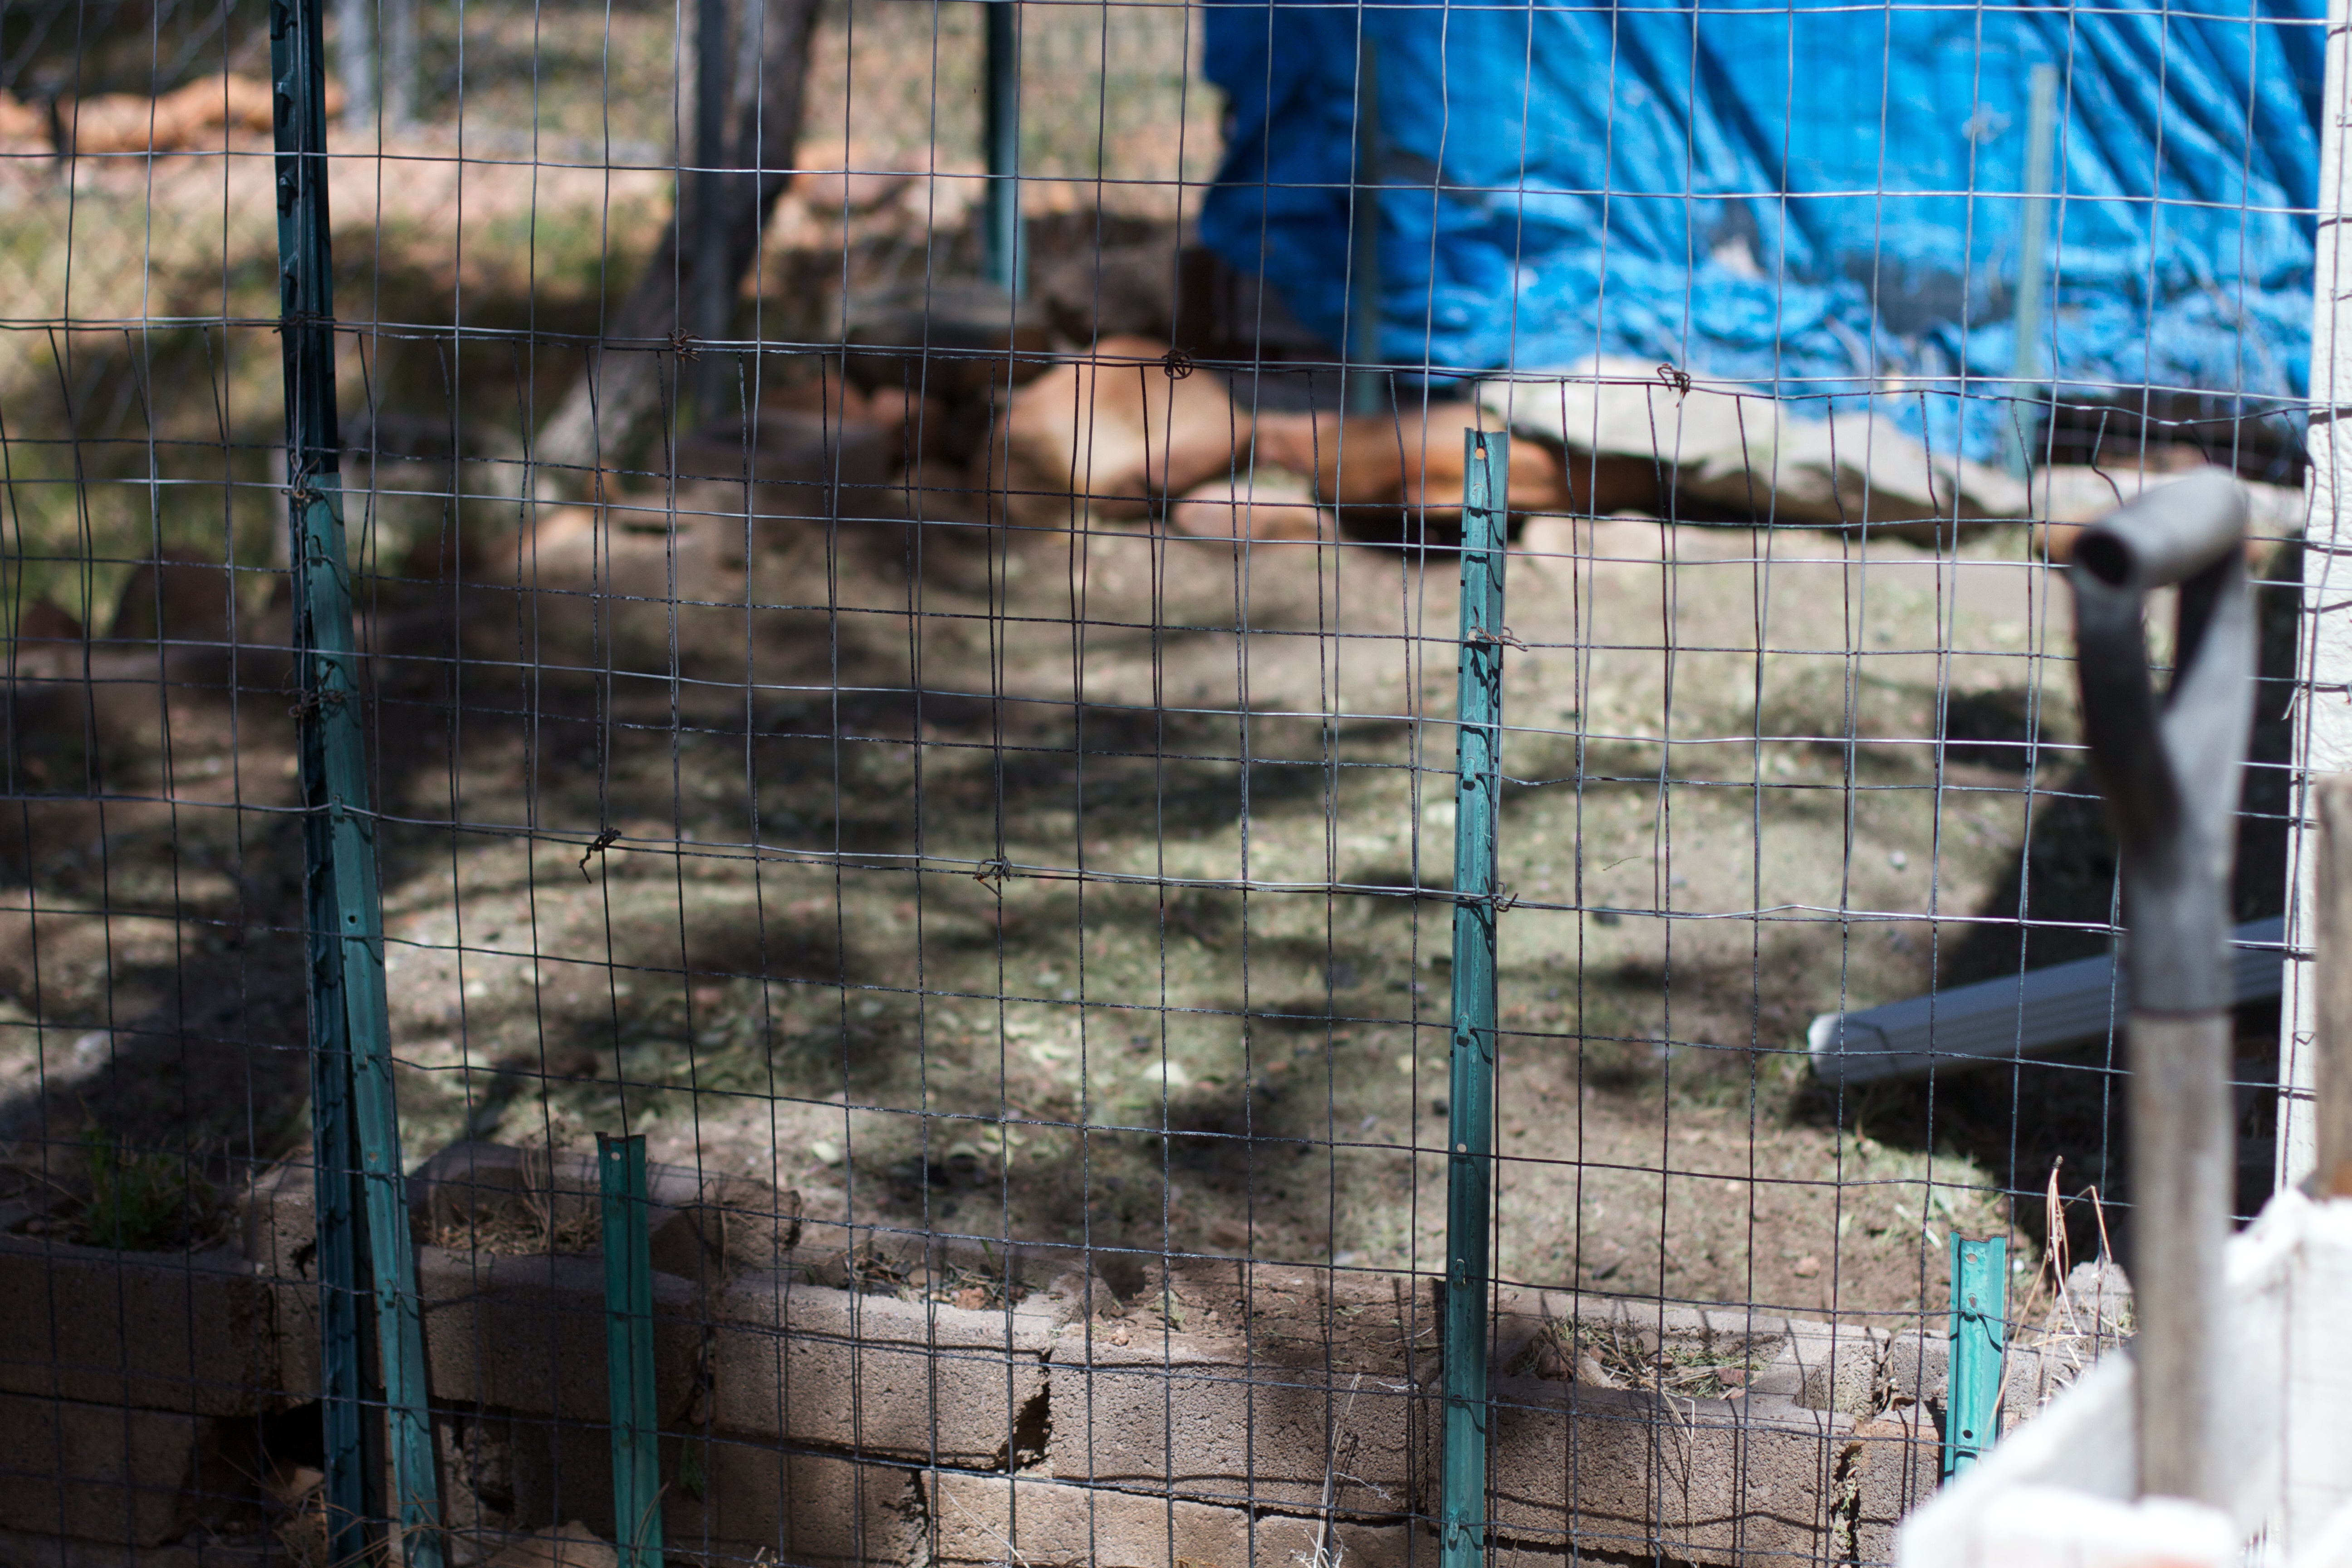
zoo, animal shelter, outdoor recreation